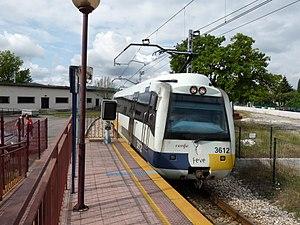
Unité de série 3600 en gare d'El Berrón